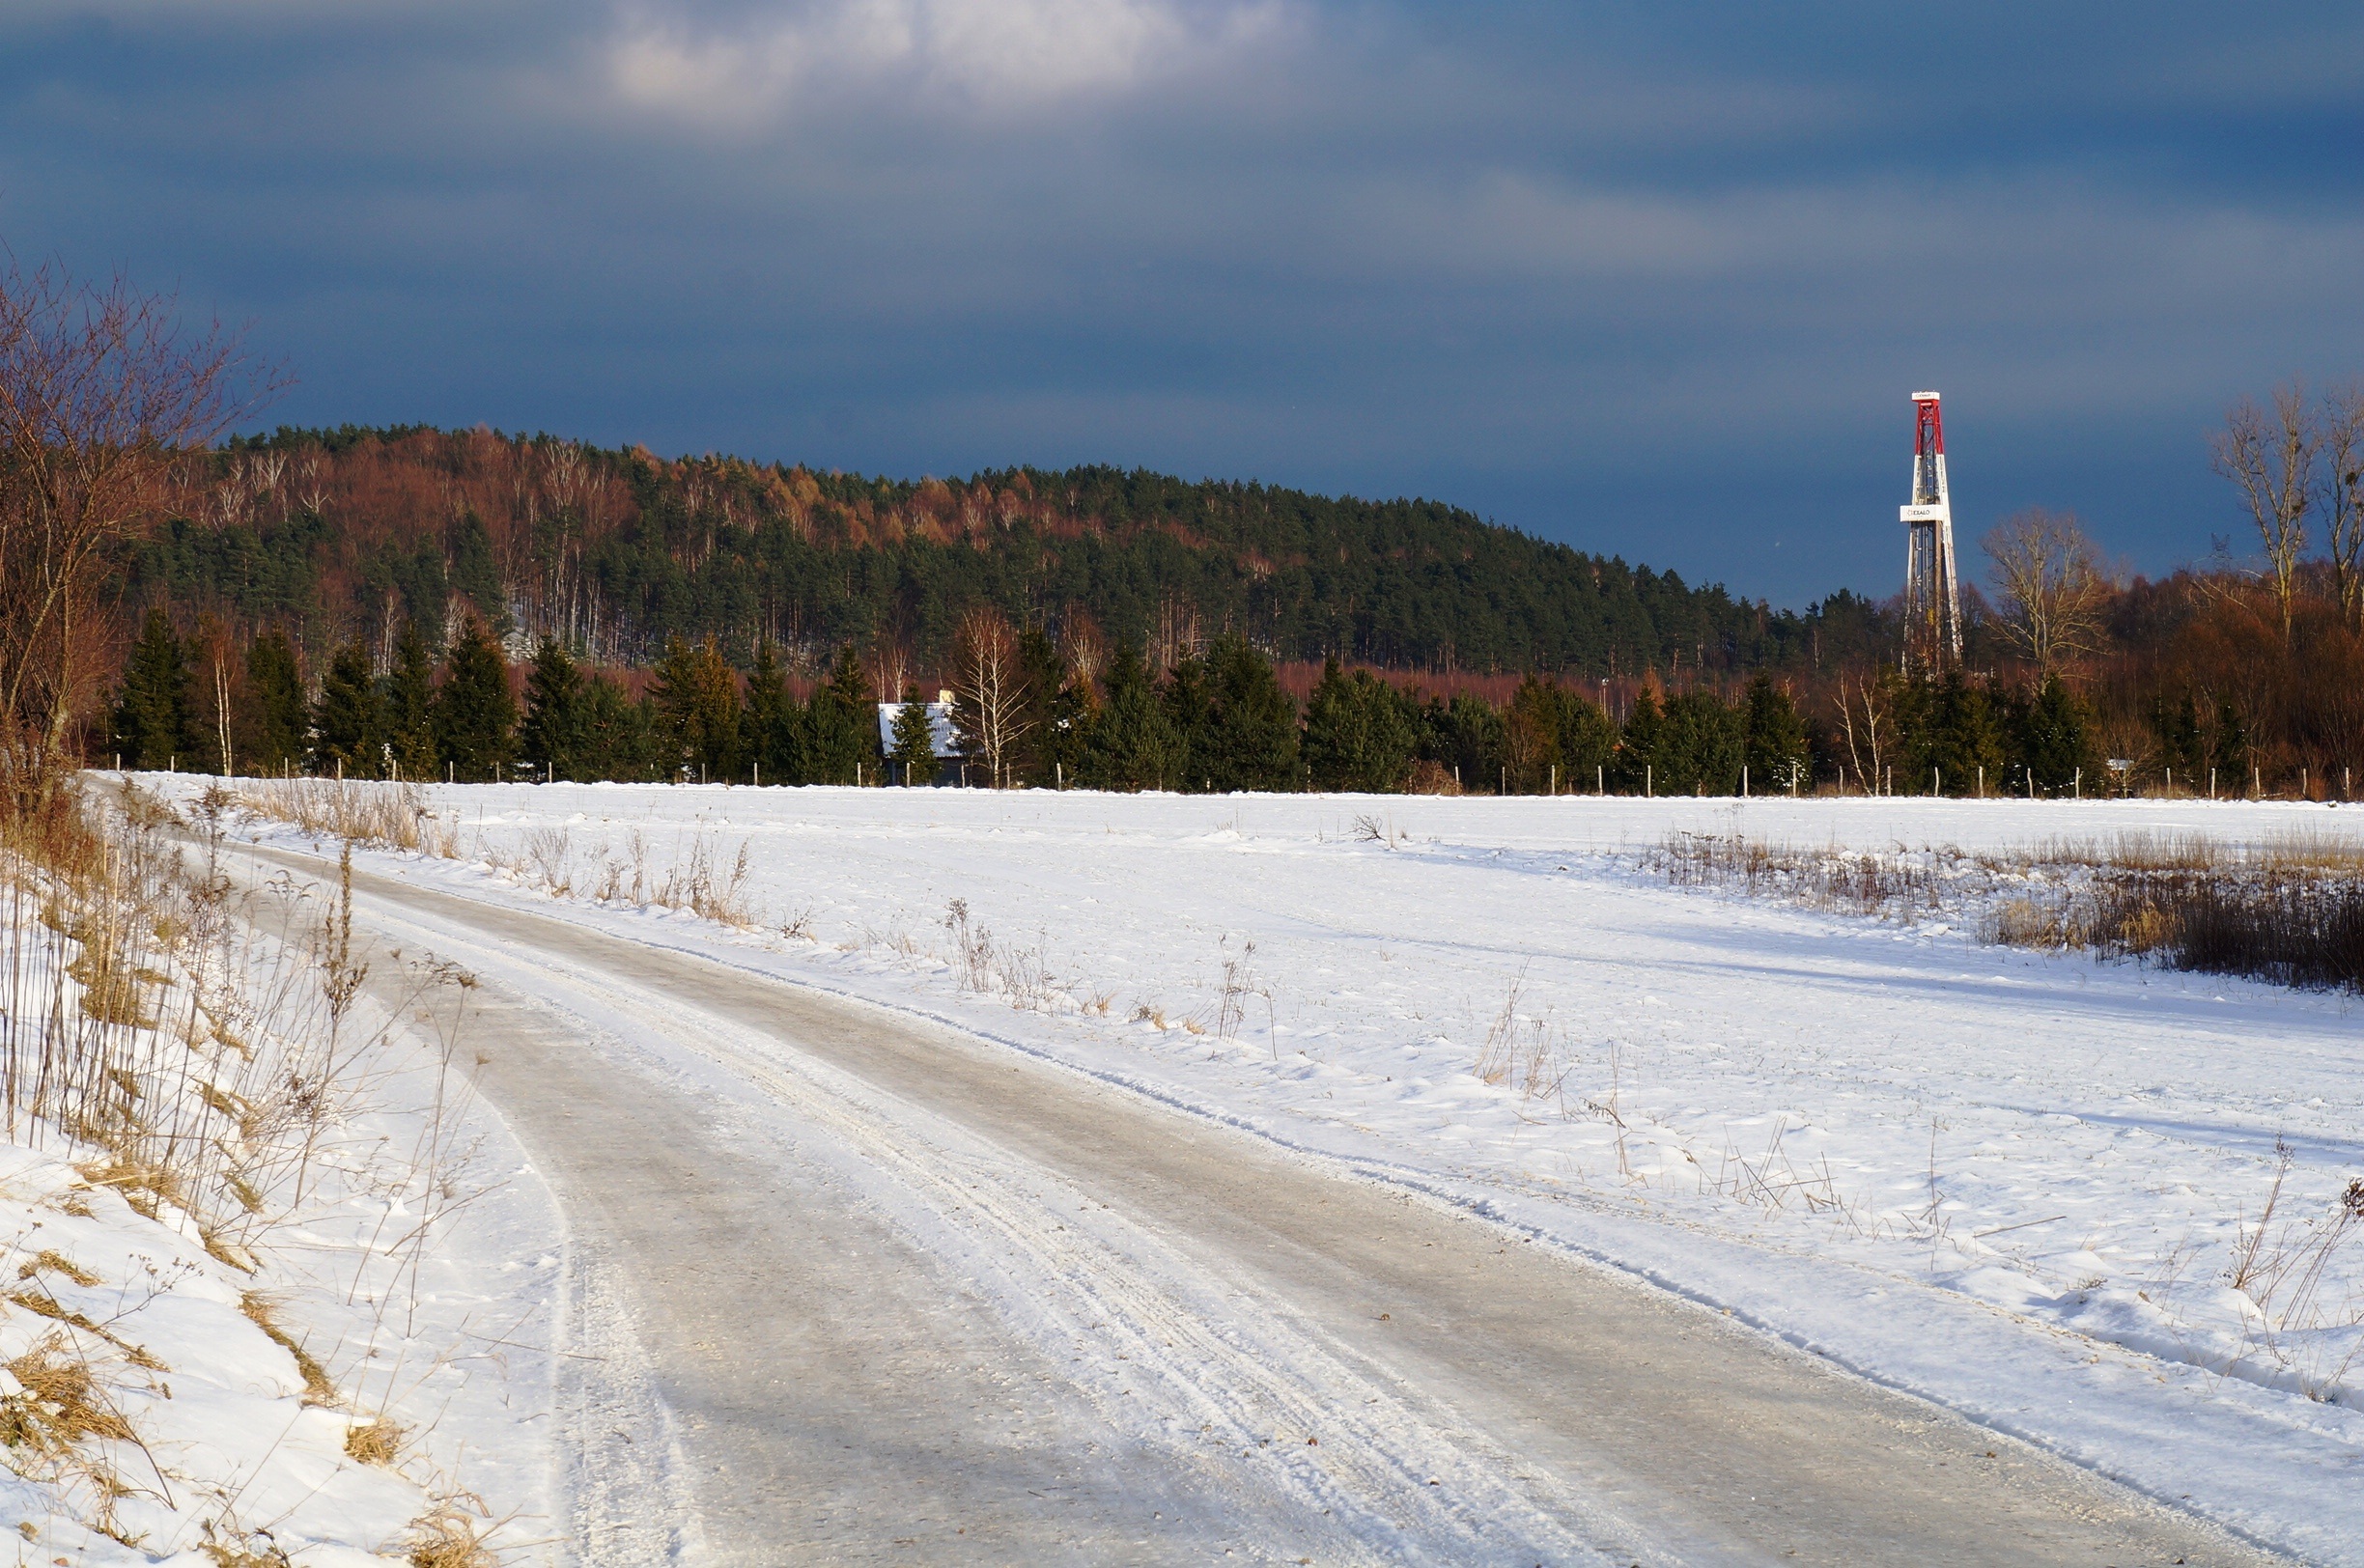
landscape, mountain, snow, winter, cloud, road, sunlight, morning, highway, frost, ice, weather, season, infrastructure, search, oil rig, natural gas, drilling rig